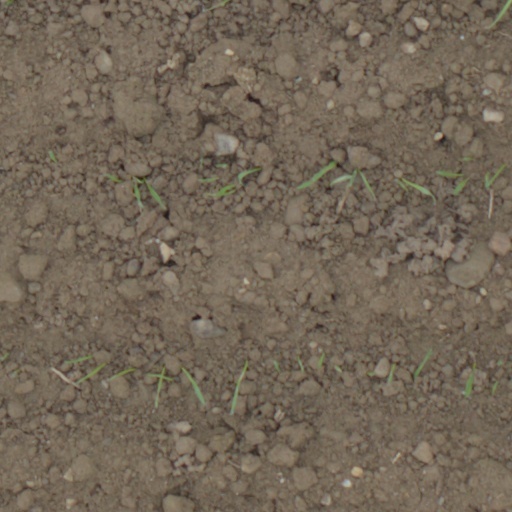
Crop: wheat